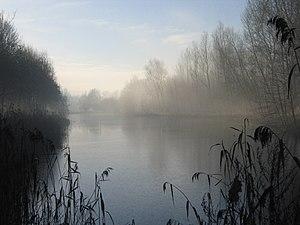
Les Ardennes flamandes sont une région naturelle sise entre l'Escaut et la Dendre, caractérisée par son aspect vallonné. Topographiquement et géologiquement, elle est la même que le Pays des Collines de la région wallonne immédiatement voisine, et semblable aux monts de Flandre plus à l'ouest en Flandre Occidentale et en Flandre française. Son sommet, le Mont de l'Enclus, se trouve sur la frontière entre les deux régions. Du point de vue administratif, les Ardennes flamandes sont en Flandre-Orientale.